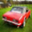
Label: automobile